Culver Battery

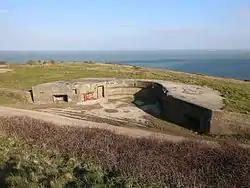
Remains of one of the 9.2-inch gun emplacements at Culver Battery in 2016.

In 1947 two BL 6 inch Mk 23 naval guns were erected in front of the 9.2-inch coastal guns for high-angle shooting tests. Two heavy-calibre 3.7-inch AA guns were also used for coast artillery practice.